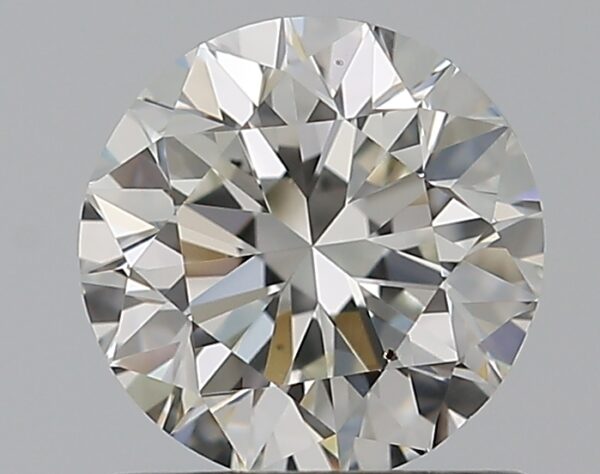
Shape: round
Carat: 0.8
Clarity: VS2
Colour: I
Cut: VG
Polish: EX
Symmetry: VG
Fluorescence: N
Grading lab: GIA
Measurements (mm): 5.76 x 5.83 x 3.74